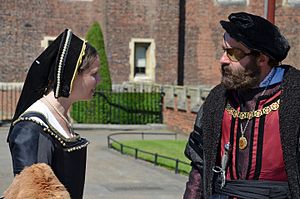
Liste over turistattraktioner med reenactment / Storbritannien
Reenactment på Hampton Court Palace.
"Det følgende er en liste over turistattraktioner, opstillet efter land, som regelmæssigt anvender ""living history"" eller reenactment med enten professionelle skuespillere eller amatørgrupper.